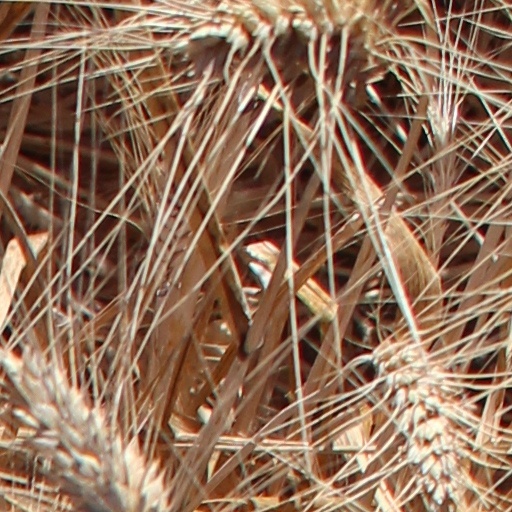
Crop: wheat